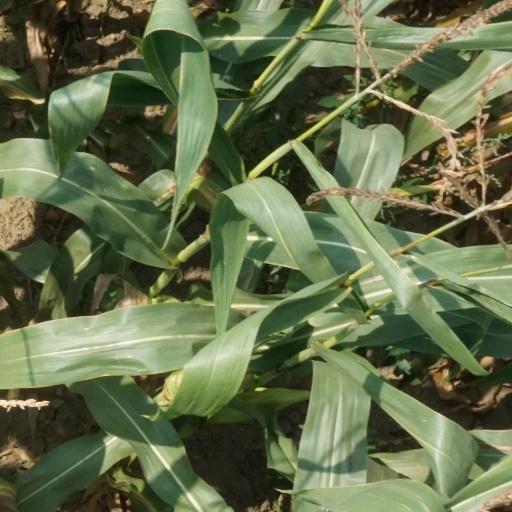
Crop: maize; corn